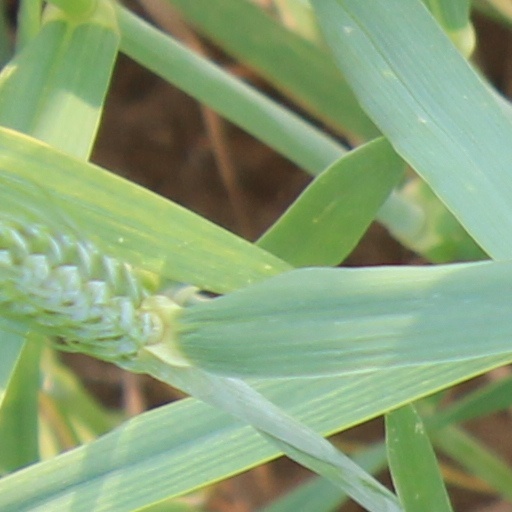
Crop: wheat